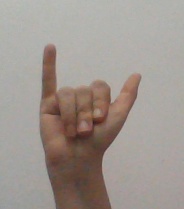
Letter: ya